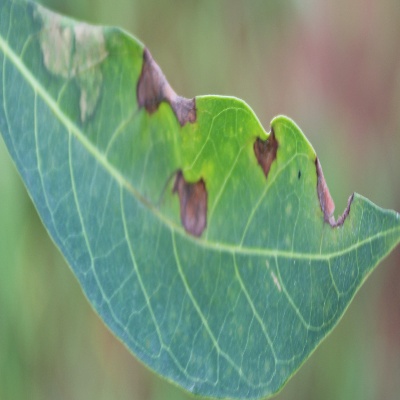
Crop: Cassava
Condition: bacterial blight